Jason Biggs

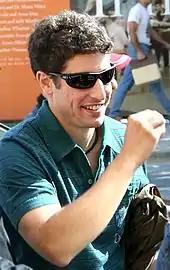
Biggs at the Toronto International Film Festival in September 2006

Biggs began acting at the age of five. In 1991, he made his television debut in the short-lived FOX series "Drexell's Class".